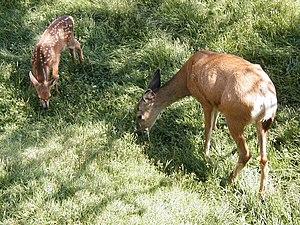
Cerfs de Virginie, Un faon et sa mère
Le parc de la forêt ancienne du mont Wright est un parc public et une aire protégée à Stoneham-et-Tewkesbury au Canada. Il est situé sur le bord de la route 175 à 30 kilomètres au nord de la ville de Québec à l'entrée de la Réserve faunique des Laurentides, en direction de la région de Saguenay–Lac-Saint-Jean.
Stoneham-et-Tewkesbury est une municipalité de cantons unis de la province de Québec située dans la municipalité régionale de comté de La Jacques-Cartier, région administrative de la Capitale-Nationale. Elle est située à la porte de la réserve faunique des Laurentides et sur la route qui relie Québec à la région du Saguenay–Lac-Saint-Jean.